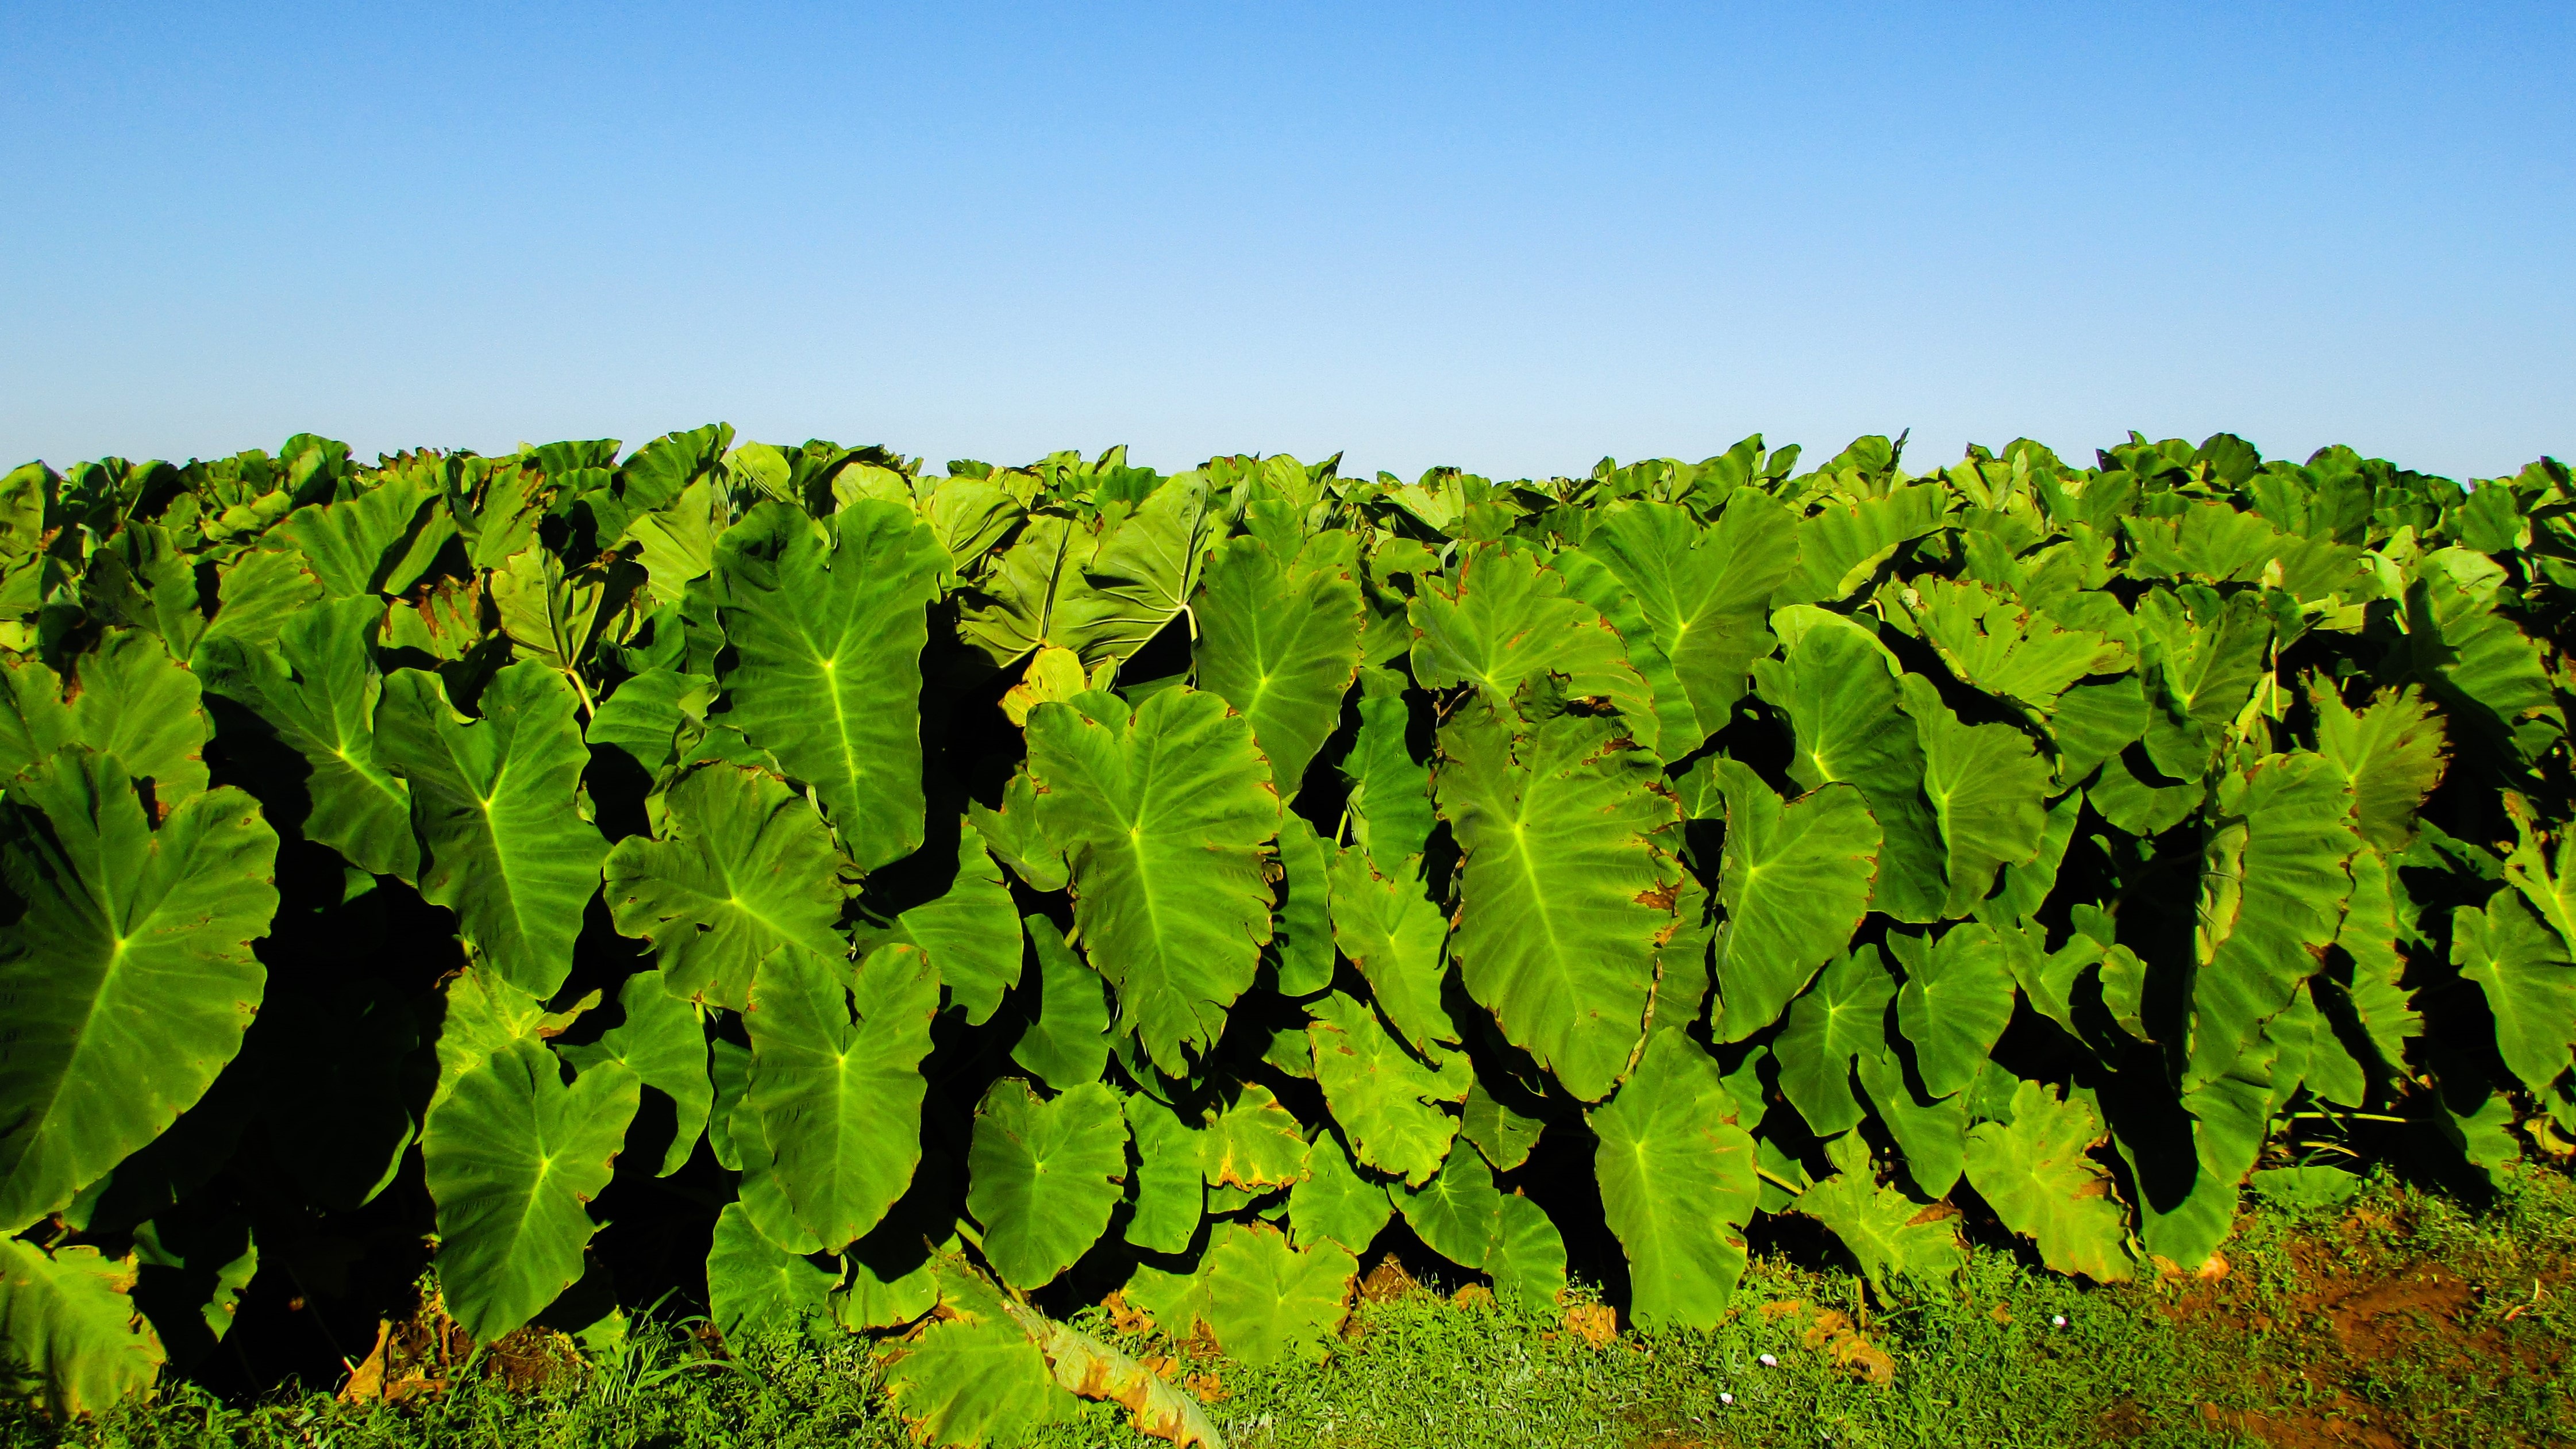
tree, plant, vineyard, field, leaf, food, green, produce, vegetable, crop, soil, agriculture, leaves, shrub, plantation, traditional, brassica, cyprus, flowering plant, sotira, taro, land plant